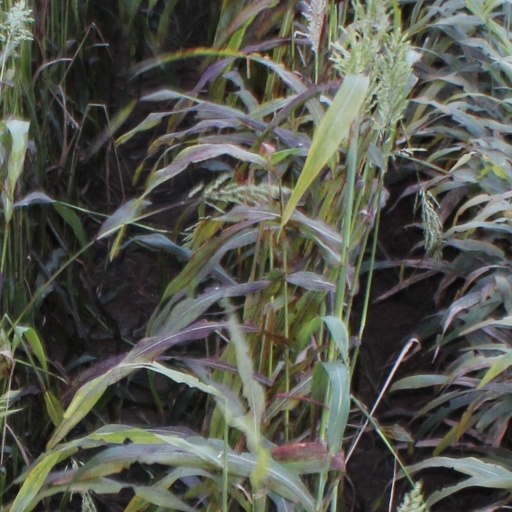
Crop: sorghum